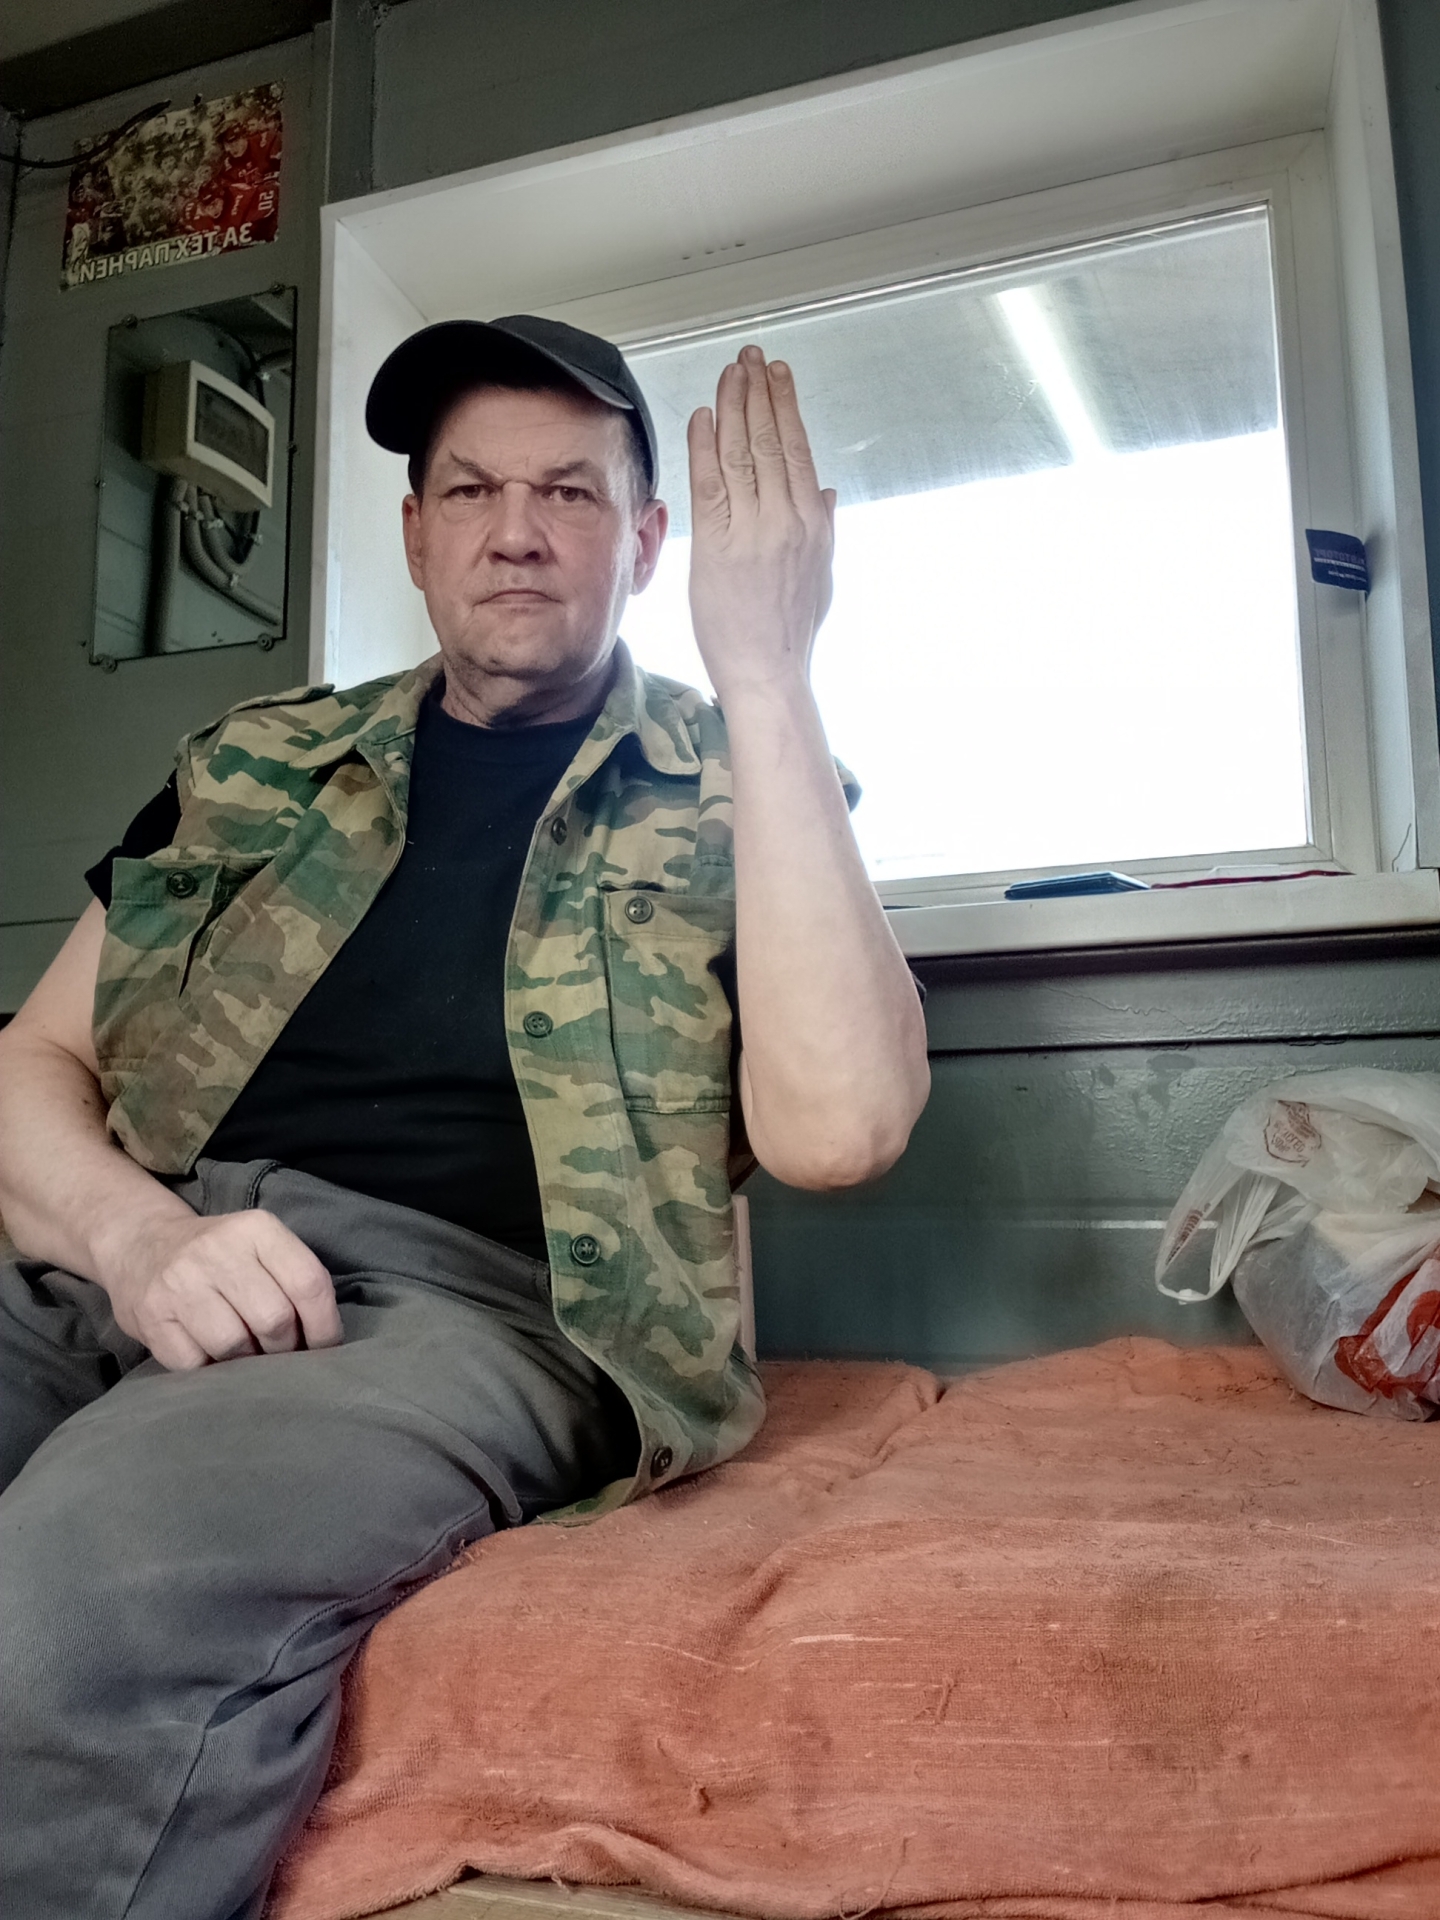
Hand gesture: stop_inverted